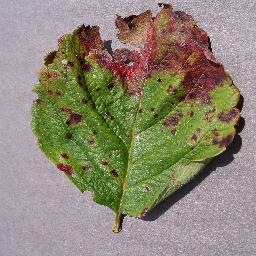
Label: Strawberry___Leaf_scorch